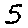
Label: 5